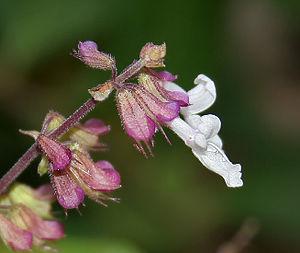
Orthosiphon est un genre de plantes de la famille des Lamiaceae.